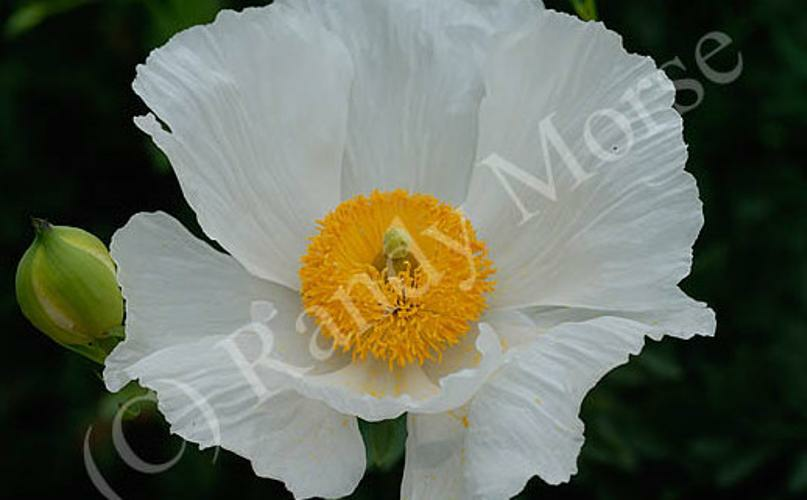
Flower: tree poppy